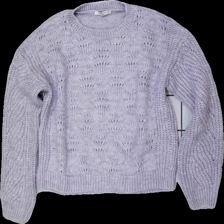
View: front
Type: Sweater
Category: Ladies
Brand: Not in the list
Brand text on label: LCW casual knitwear
Colors: Purple
Material: 77% acrylic 23% polyester
Pattern: Other
Cut: Regular
Size: M
Season: All
Damage location: bottom center
Damage 2 location: middle center
Price range: 50-100
Recommended usage: Reuse
Description: lila tröja med stickat mönster